Gerry Kuipers

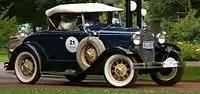

Gerry Kuipers was born in the Netherlands in 1935 and immigrated to Canada in 1954 at the age of nineteen. In 1997, Kuipers' memories of the Netherlands in World War II were published by the Zwartsluis Historical Society.